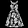
Label: Dress